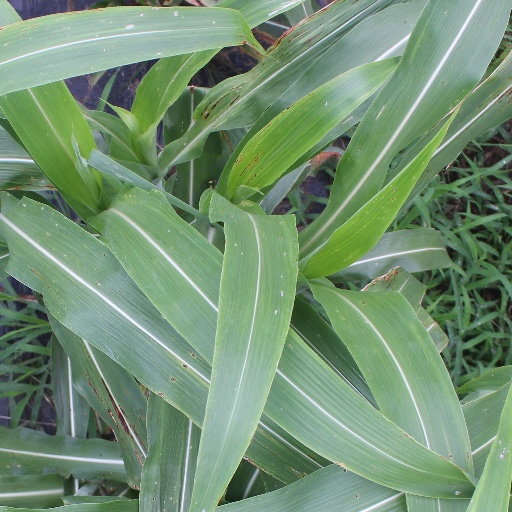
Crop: sorghum